Paraskevi Kantza

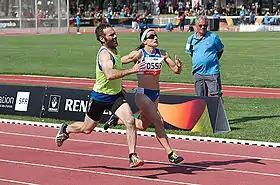
Paraskevi Kantza and Theodoros Katsonopoulos at the 2013 World Championships

She was awarded as the Best Greek female athlete with a disability for 2013.